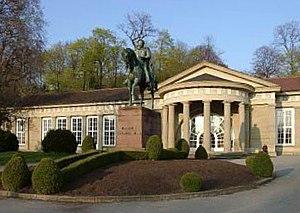
Bad Cannstatt, anciennement Cannstatt ou Kannstadt, est le quartier le plus ancien et le plus peuplé de Stuttgart, capitale du land du Bade-Wurtemberg, en Allemagne. Bad Cannstatt est situé des deux côtés de la rivière Neckar et a été fondée à l'époque romaine. Une grande procession a lieu chaque Vendredi saint avec les scènes de la Passion du Christ figurées par des habitants de Stuttgart.